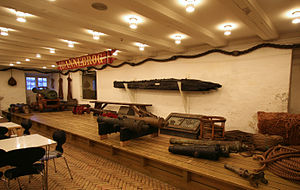
Militærmuseer i Danmark
Orlogsmuseet er et andet eksempel på et militært museum.
I Danmark findes et antal museer, som har udstillinger om militære emner. De kan være statslige museer eller selvejende institutioner, som er helt eller delvis selvfinansieret.